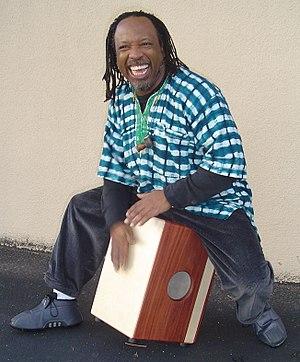
Leon Mobley, né le 27 février 1961, est un percussionniste et batteur américain, membre The Innocent Criminals de Ben Harper.